Loch Fergus

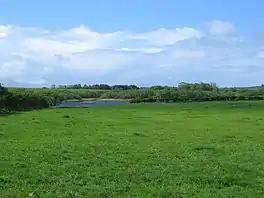
Loch Fergus

Loch Fergus (NS 3932 1823) is a freshwater post-glacial "Kettle Hole" sometimes recorded as Fergus Loch. It is quite visible and is situated in a low-lying area close to the B742 road between the farms and dwellings of Trees, Lochfergus and Bowmanston in the Parish of Ayr, South Ayrshire, Scotland. The loch lies to the north of Martnaham Loch, east-southeast of Ayr. It drains to the southwest into the Snipe Loch.